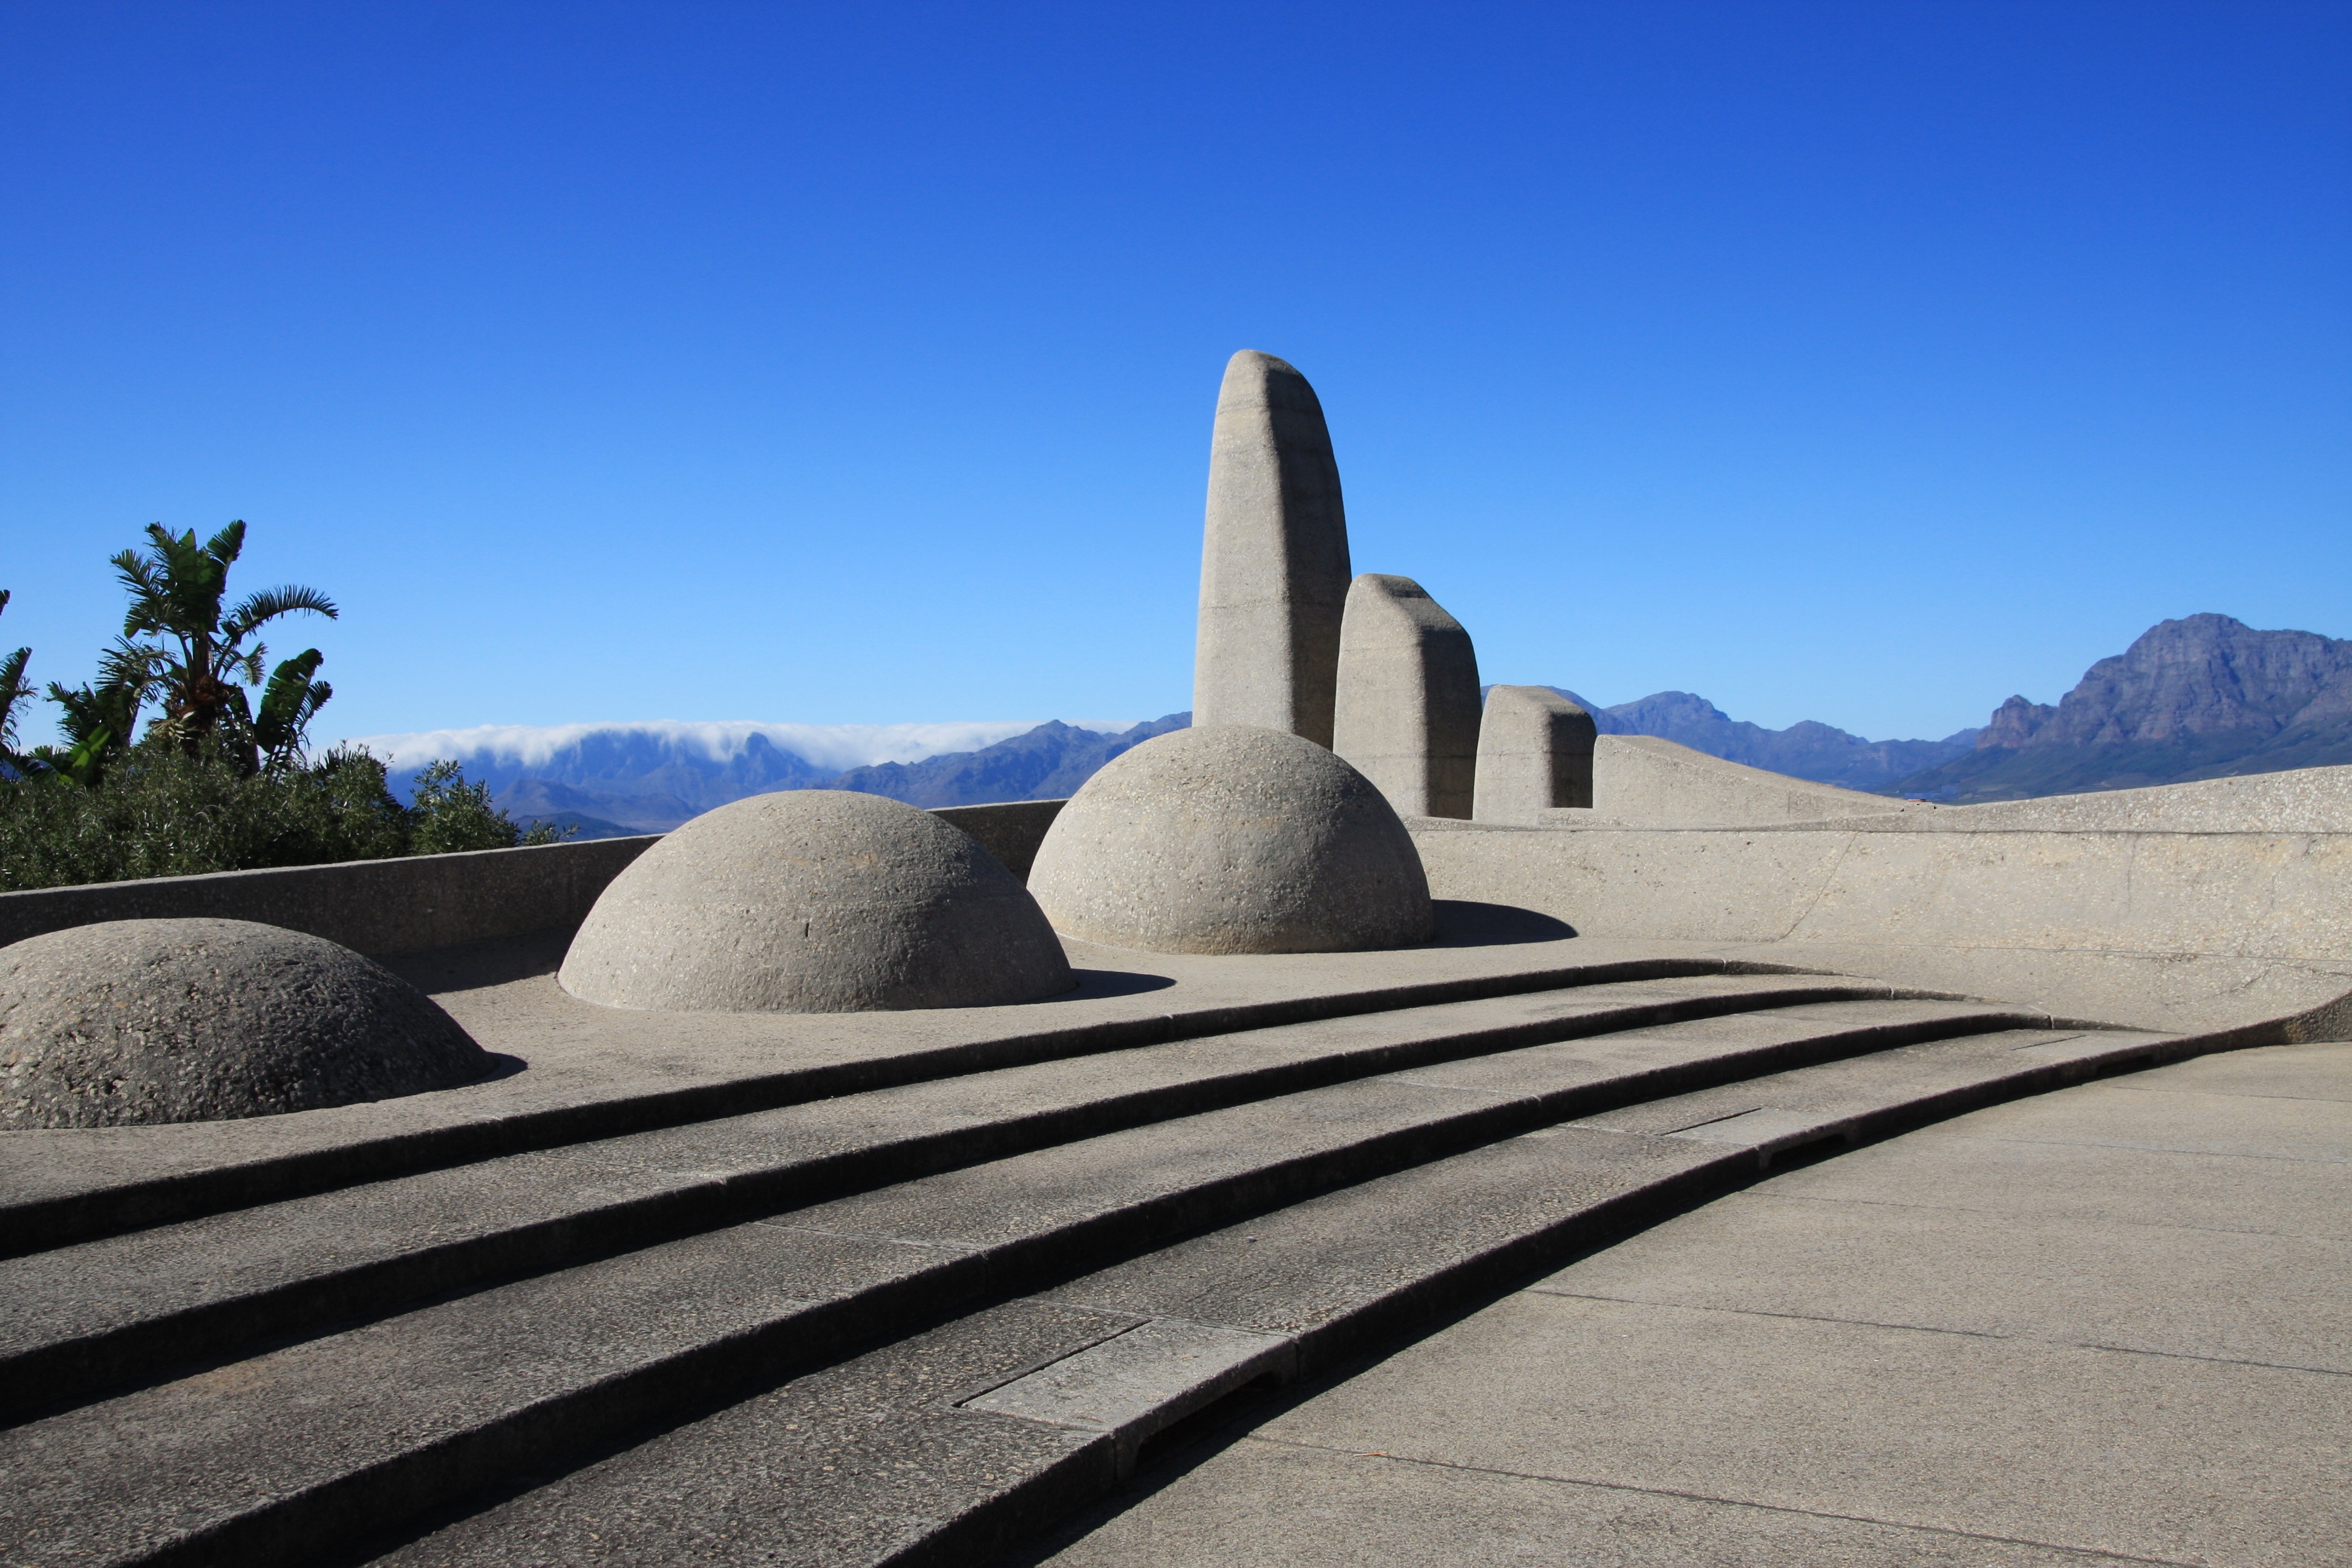
landscape, sand, rock, view, mountain range, monument, palm, material, sculpture, badlands, monolith, south africa